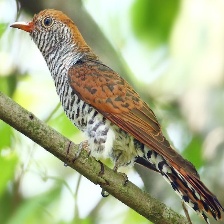
Species: VIOLET CUCKOO
Scientific name:  CHRYSOCOCCYX XANTHORHYNCHUS